Lady in Red (painting)

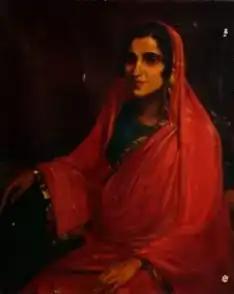

Lady in Red is a half-length portrait painting done in 1928 by Sri Lankan artist Mudaliyar A. C. G. S. Amarasekara, that was accidentally discovered in the National Art Gallery in Cinnamon Gardens, Colombo, Sri Lanka.